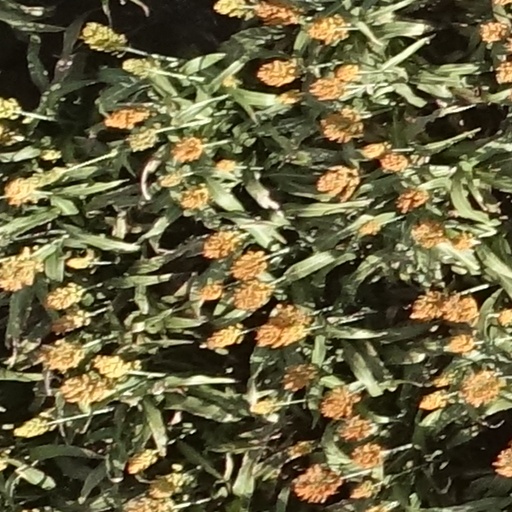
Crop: sorghum